Crown Jeweller

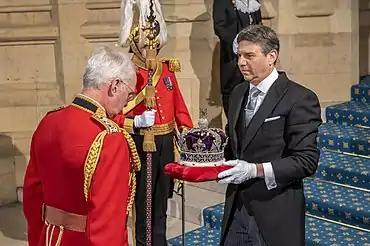
The Crown Jeweller (Mark Appleby) holding the Imperial State Crown at the 2022 State Opening of Parliament

The Crown Jeweller is responsible for the maintenance of the Crown Jewels of the United Kingdom, and is appointed by the British monarch. The current Crown Jeweller is Mark Appleby, who was appointed in 2017.